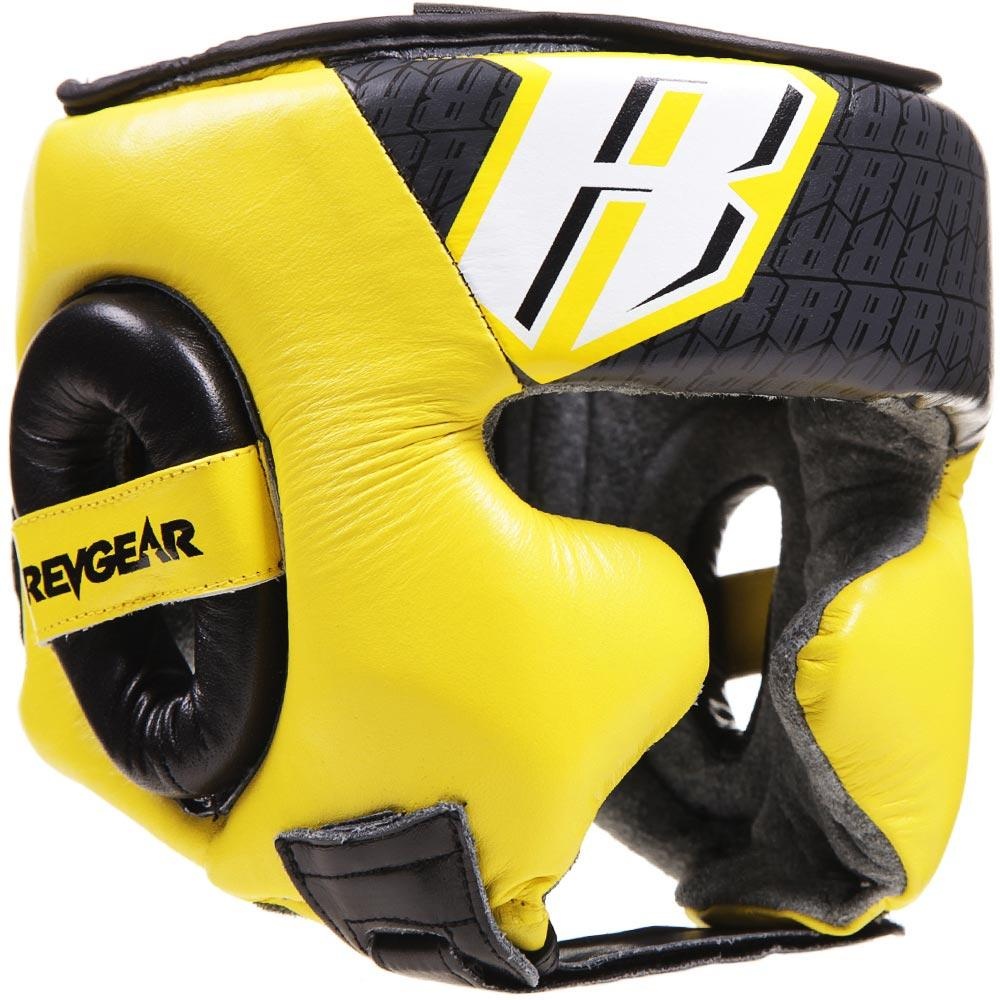
Revgear Champion II MMA Head Guard - Yellow
The newly designed for 2017 second generation Revgear Champion MMA Head guard has excellent and durable padding protecting the front, back, and crown of the head. Offering an extensive field of vision whilst still delivering excellent comfort. The Champion MMA Headguard is suitable for all full contact sports such as Kickboxing, Boxing, and Muay Thai but has been specifically designed for modern mixed martial arts using protection and materials with the additional danger areas of MMA in mind. There is no better head guard on the market today for Mixed Martial Arts sparring. Constructed out of 100% soft cowhide leather, with a suede interior and adjustable velcro straps for fastening the head guard securely and comfortably. Size: S M L XL XXL Colour: Yellow/Black combo. Size Chart Size Head Circumference (cm) Small 49.5 - 52.1 Medium 53.3 - 55.9 Large 54.6 - 58.4 Extra Large 59.7 - 61
Brand: Revgear
Category: Sporting Goods > Athletics > Boxing & Martial Arts > Boxing & Martial Arts Protective Gear > Boxing & Martial Arts Headgear